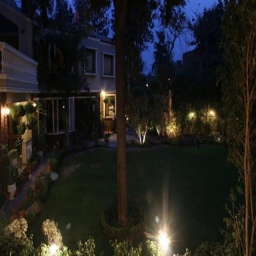
the estate in new delhi